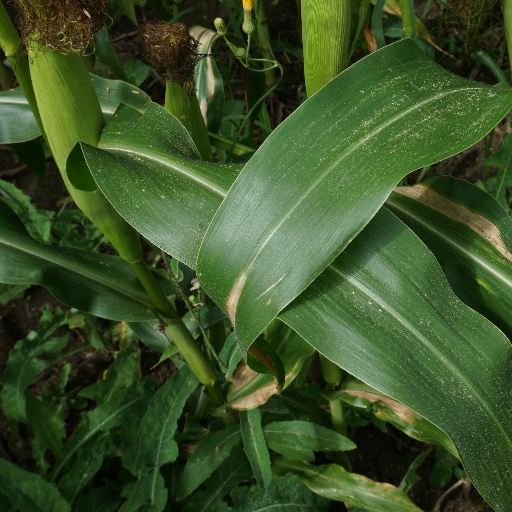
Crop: maize; corn